Administrative divisions of the Tang dynasty

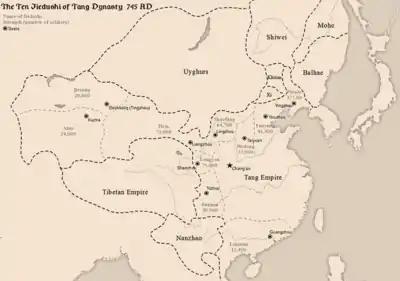
Map of the 10 major Jiedushi and their military strengths during Emperor Xuanzong's reign (as of 745 AD)

The underlying principle of administration in the early Tang was to make administrative units so small that no locality could threaten or contest the dynasty's stability.